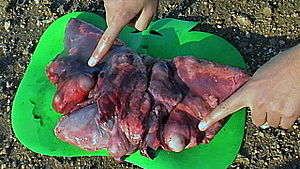
Hundens dværgbændelorm
Cyster af hundens dværgbændelormi fårelunger
Hundens dværgbændelorm er en 2-7 mm lang bændelorm. Dens primære hovedværter er hunde og andre rovdyr. Vilde og tamme hovdyr, som f.eks. får er de normale mellemværter.